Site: brandenburg
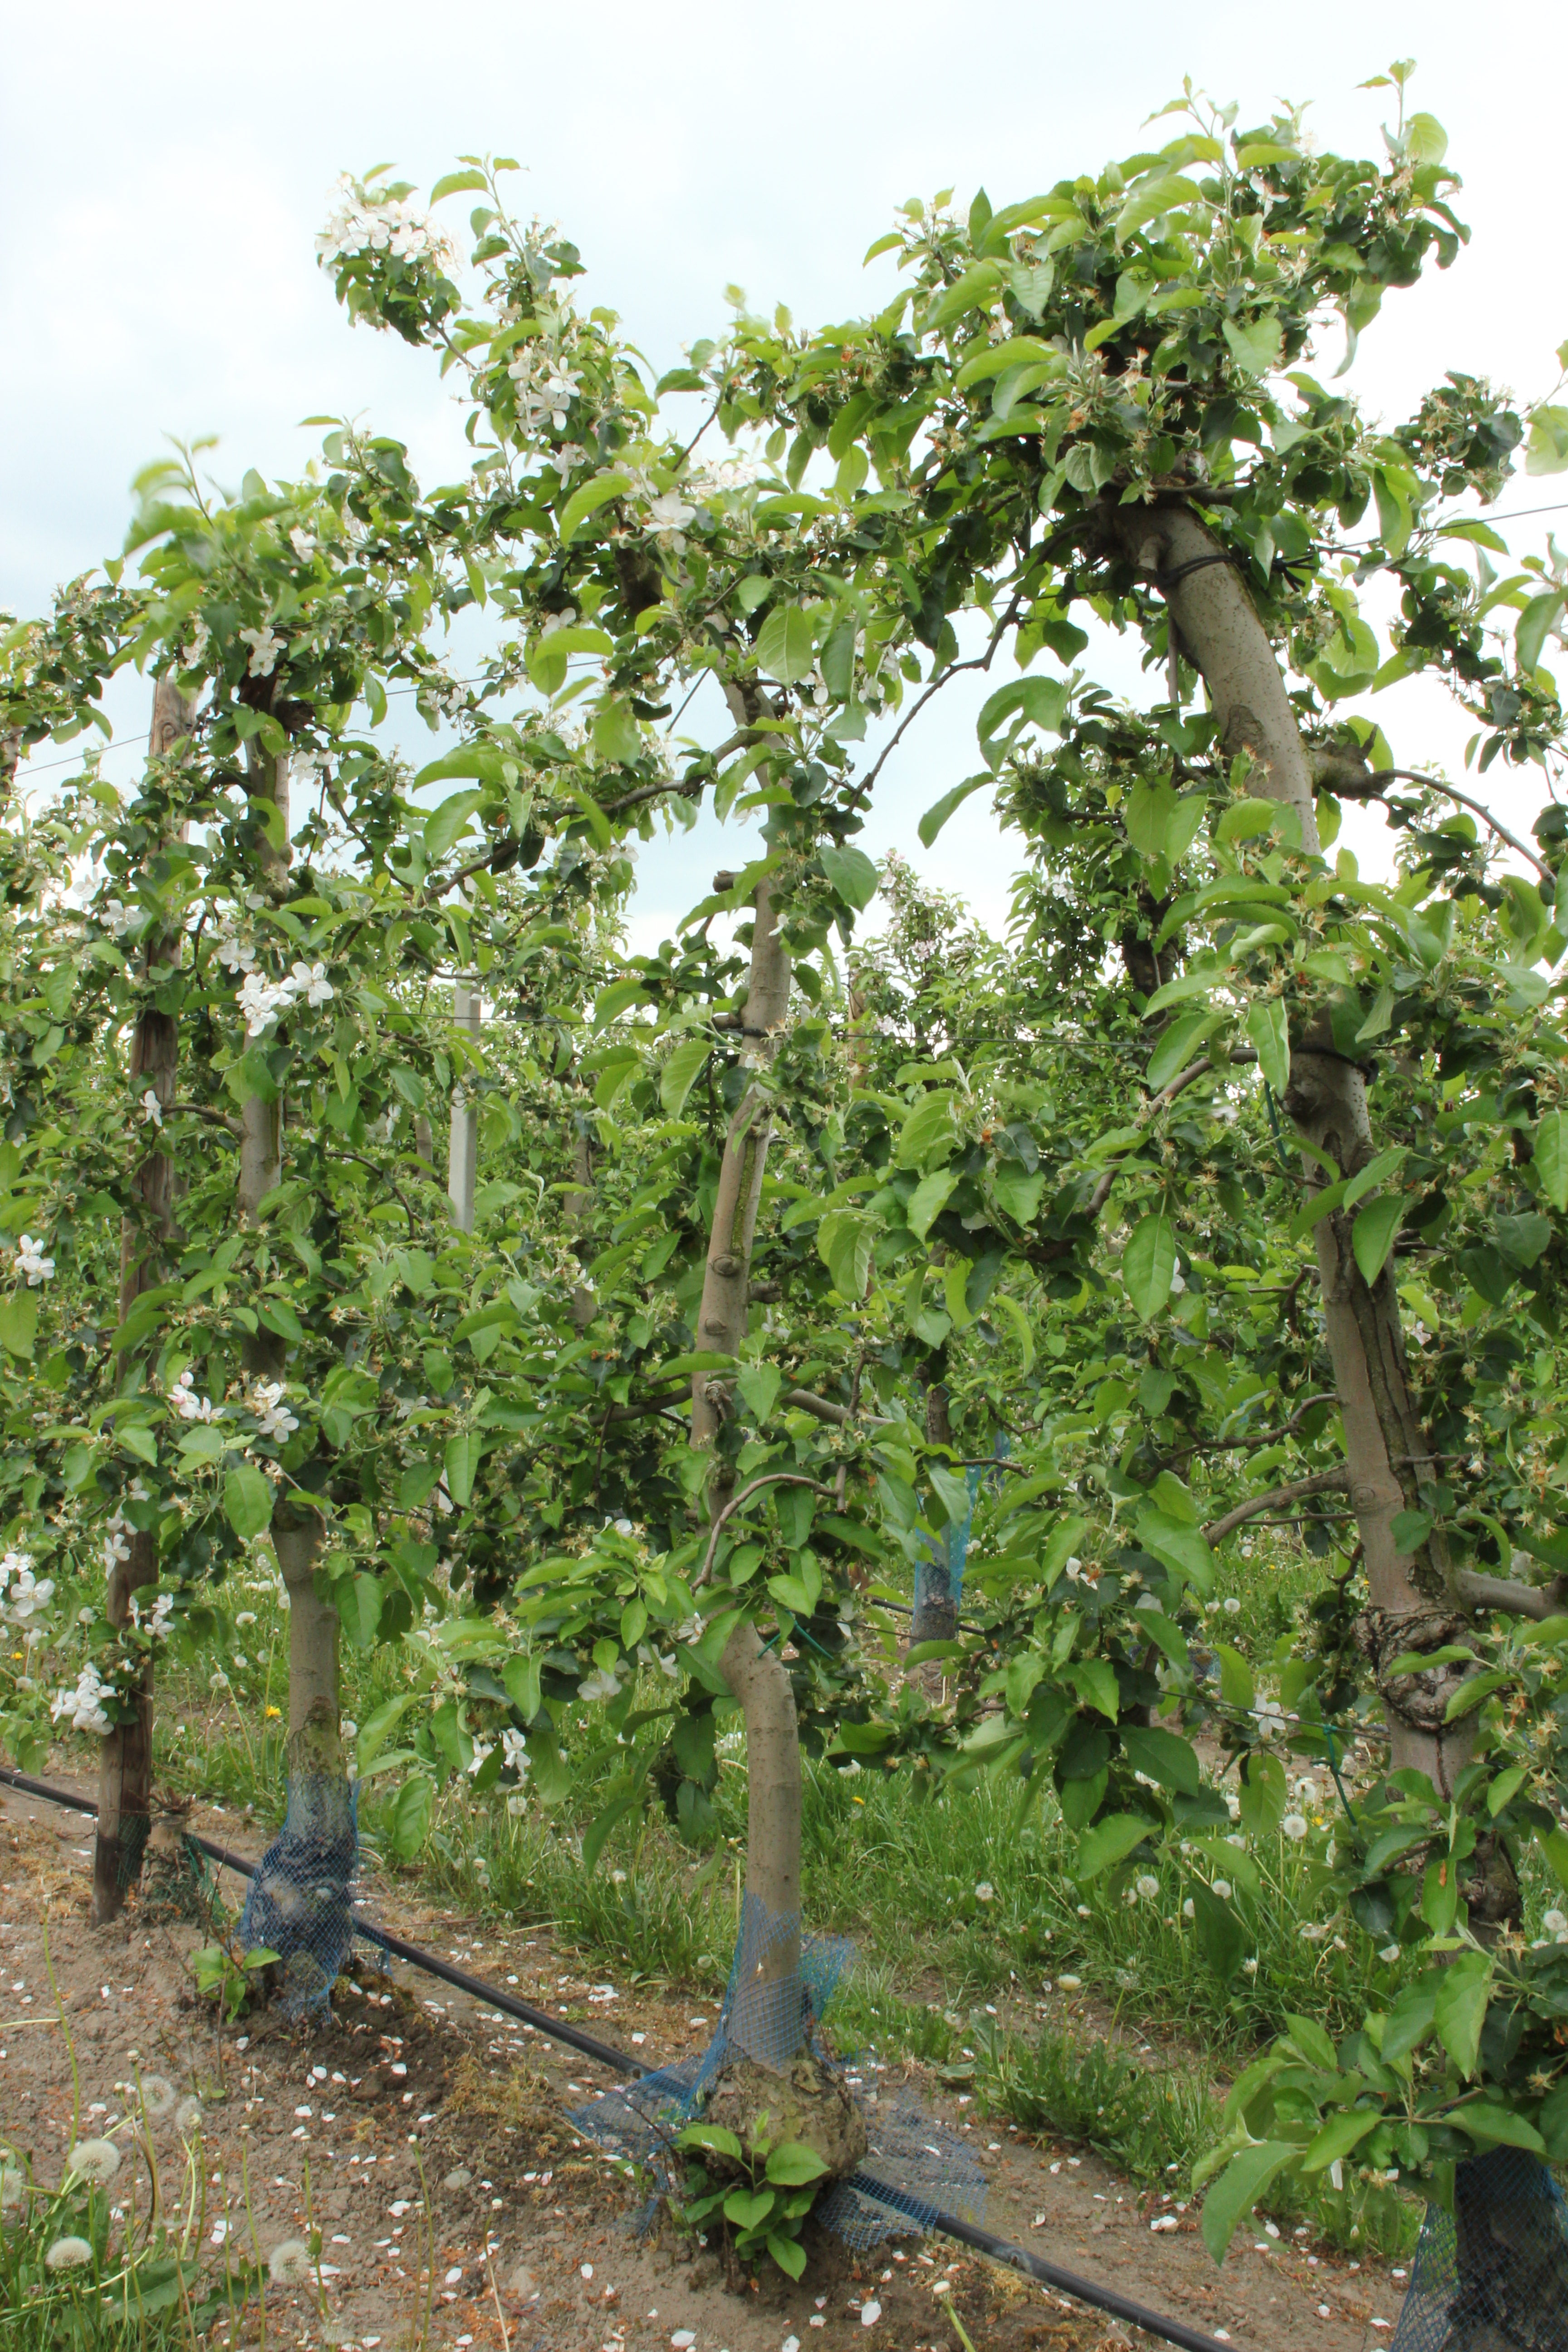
Growth stage (BBCH 67): Flowering